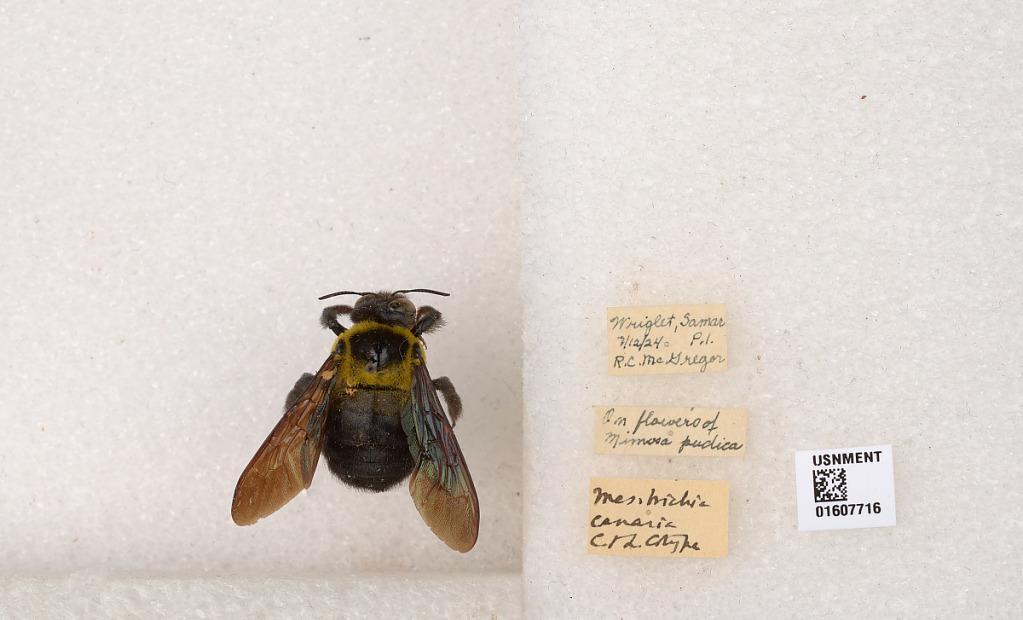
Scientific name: Xylocopa (Koptortosoma) canaria (Cockerell & LeVeque)
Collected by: R. McGregor
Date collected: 1924-7-12
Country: Philippines
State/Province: Eastern Visayas
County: Samar
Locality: Wright
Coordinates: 11.7703, 125.022